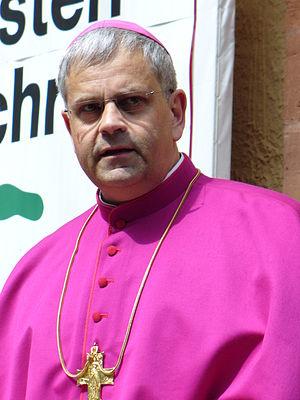
Reinhard Hauke, né le 6 novembre 1953 à Weimar, est un prélat catholique allemand, évêque auxiliaire d'Erfurt depuis 2005.